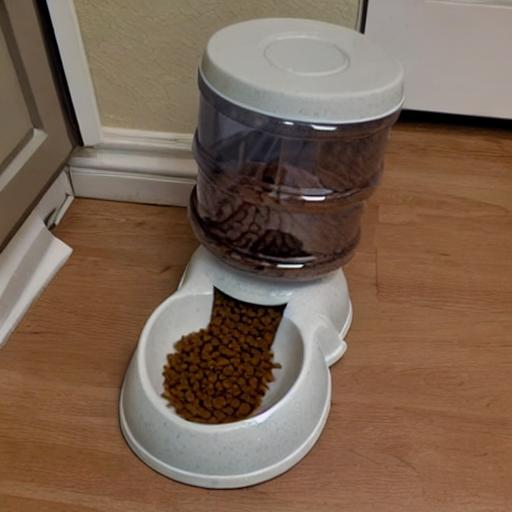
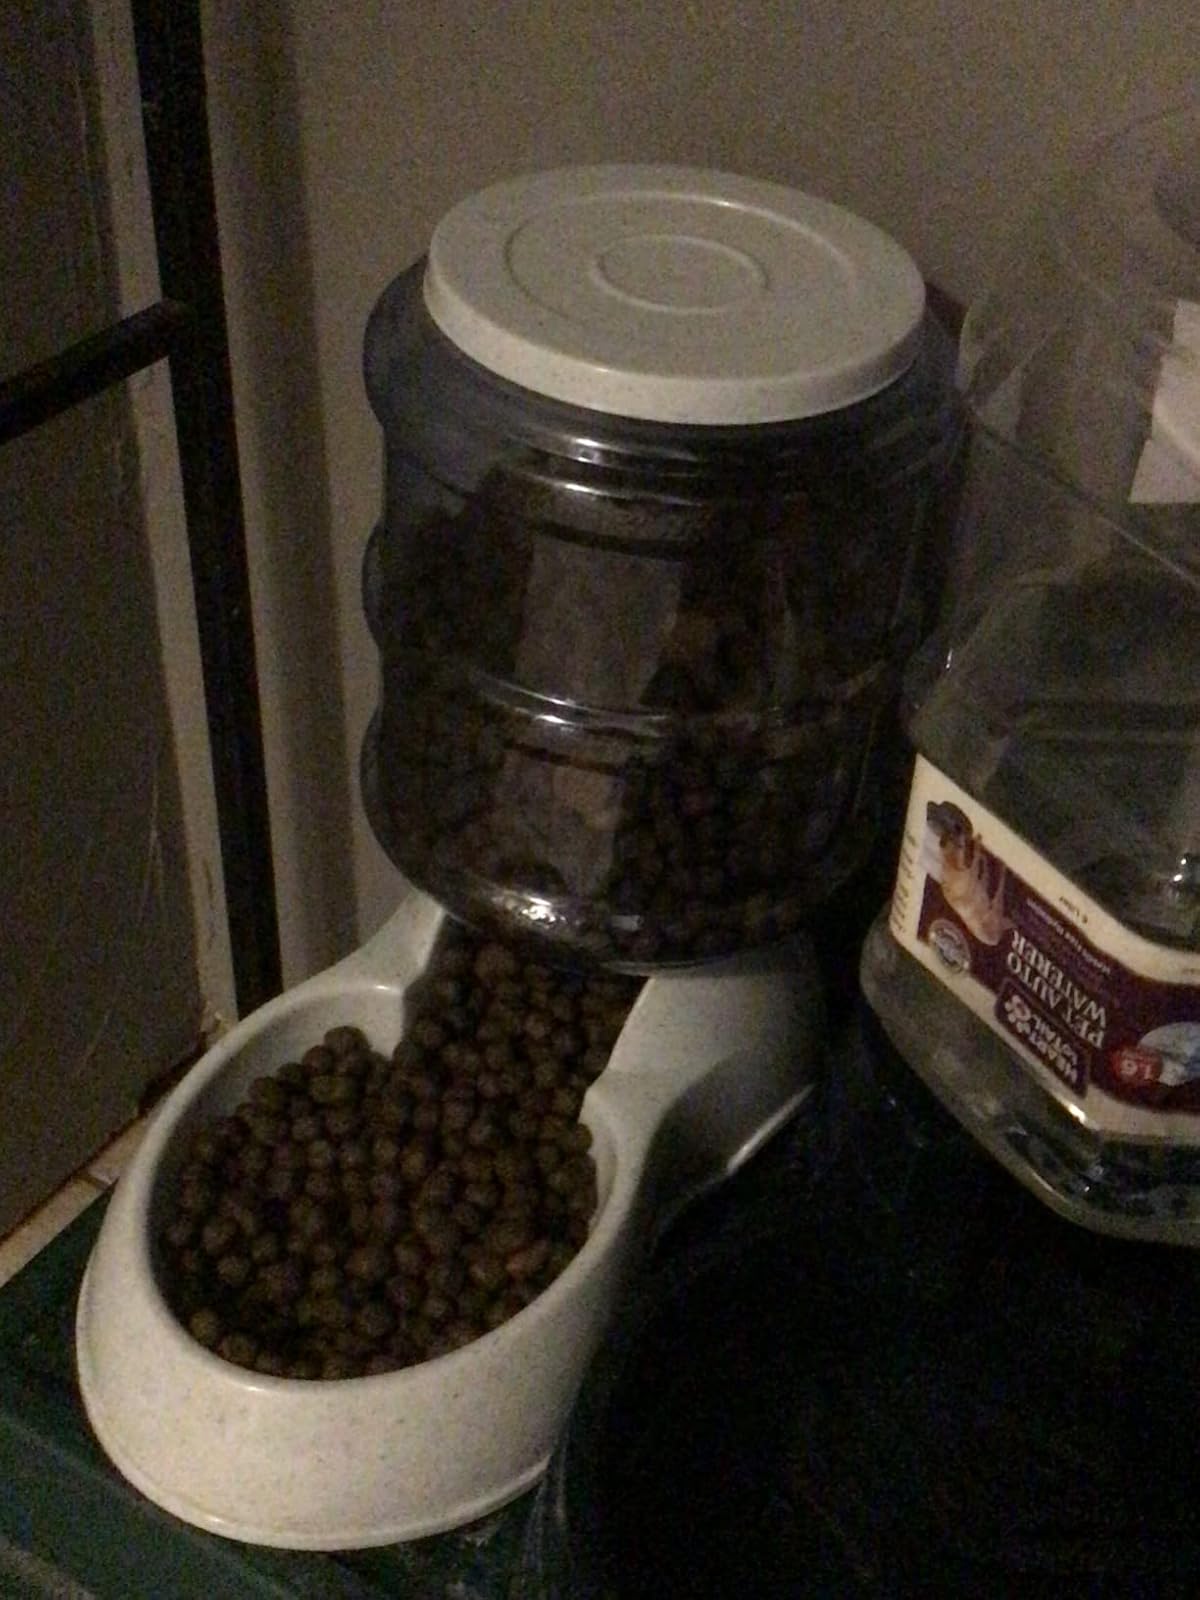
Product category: items_feeder
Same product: no